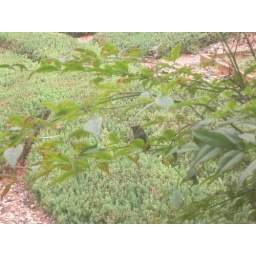
Humming bird in my window